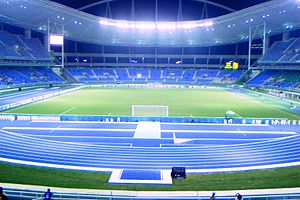
Atletik under sommer-OL 2016 - 100 meter løb (damer)
Indendørsvisning af Estádio Olímpico João Havelange, hvor kvindernes 100 meter løb.
Kvindernes 100 meter løb under sommer-OL 2016 i Rio de Janeiro blev afholdt i perioden 12.-13. august 2016 på Olympic Stadium.